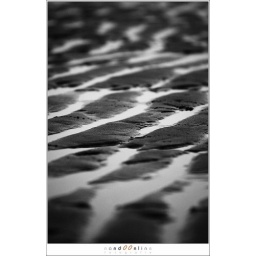
Paterns left by the retrieving water of low tide on the North Sea beach at Cadzand-Bad.